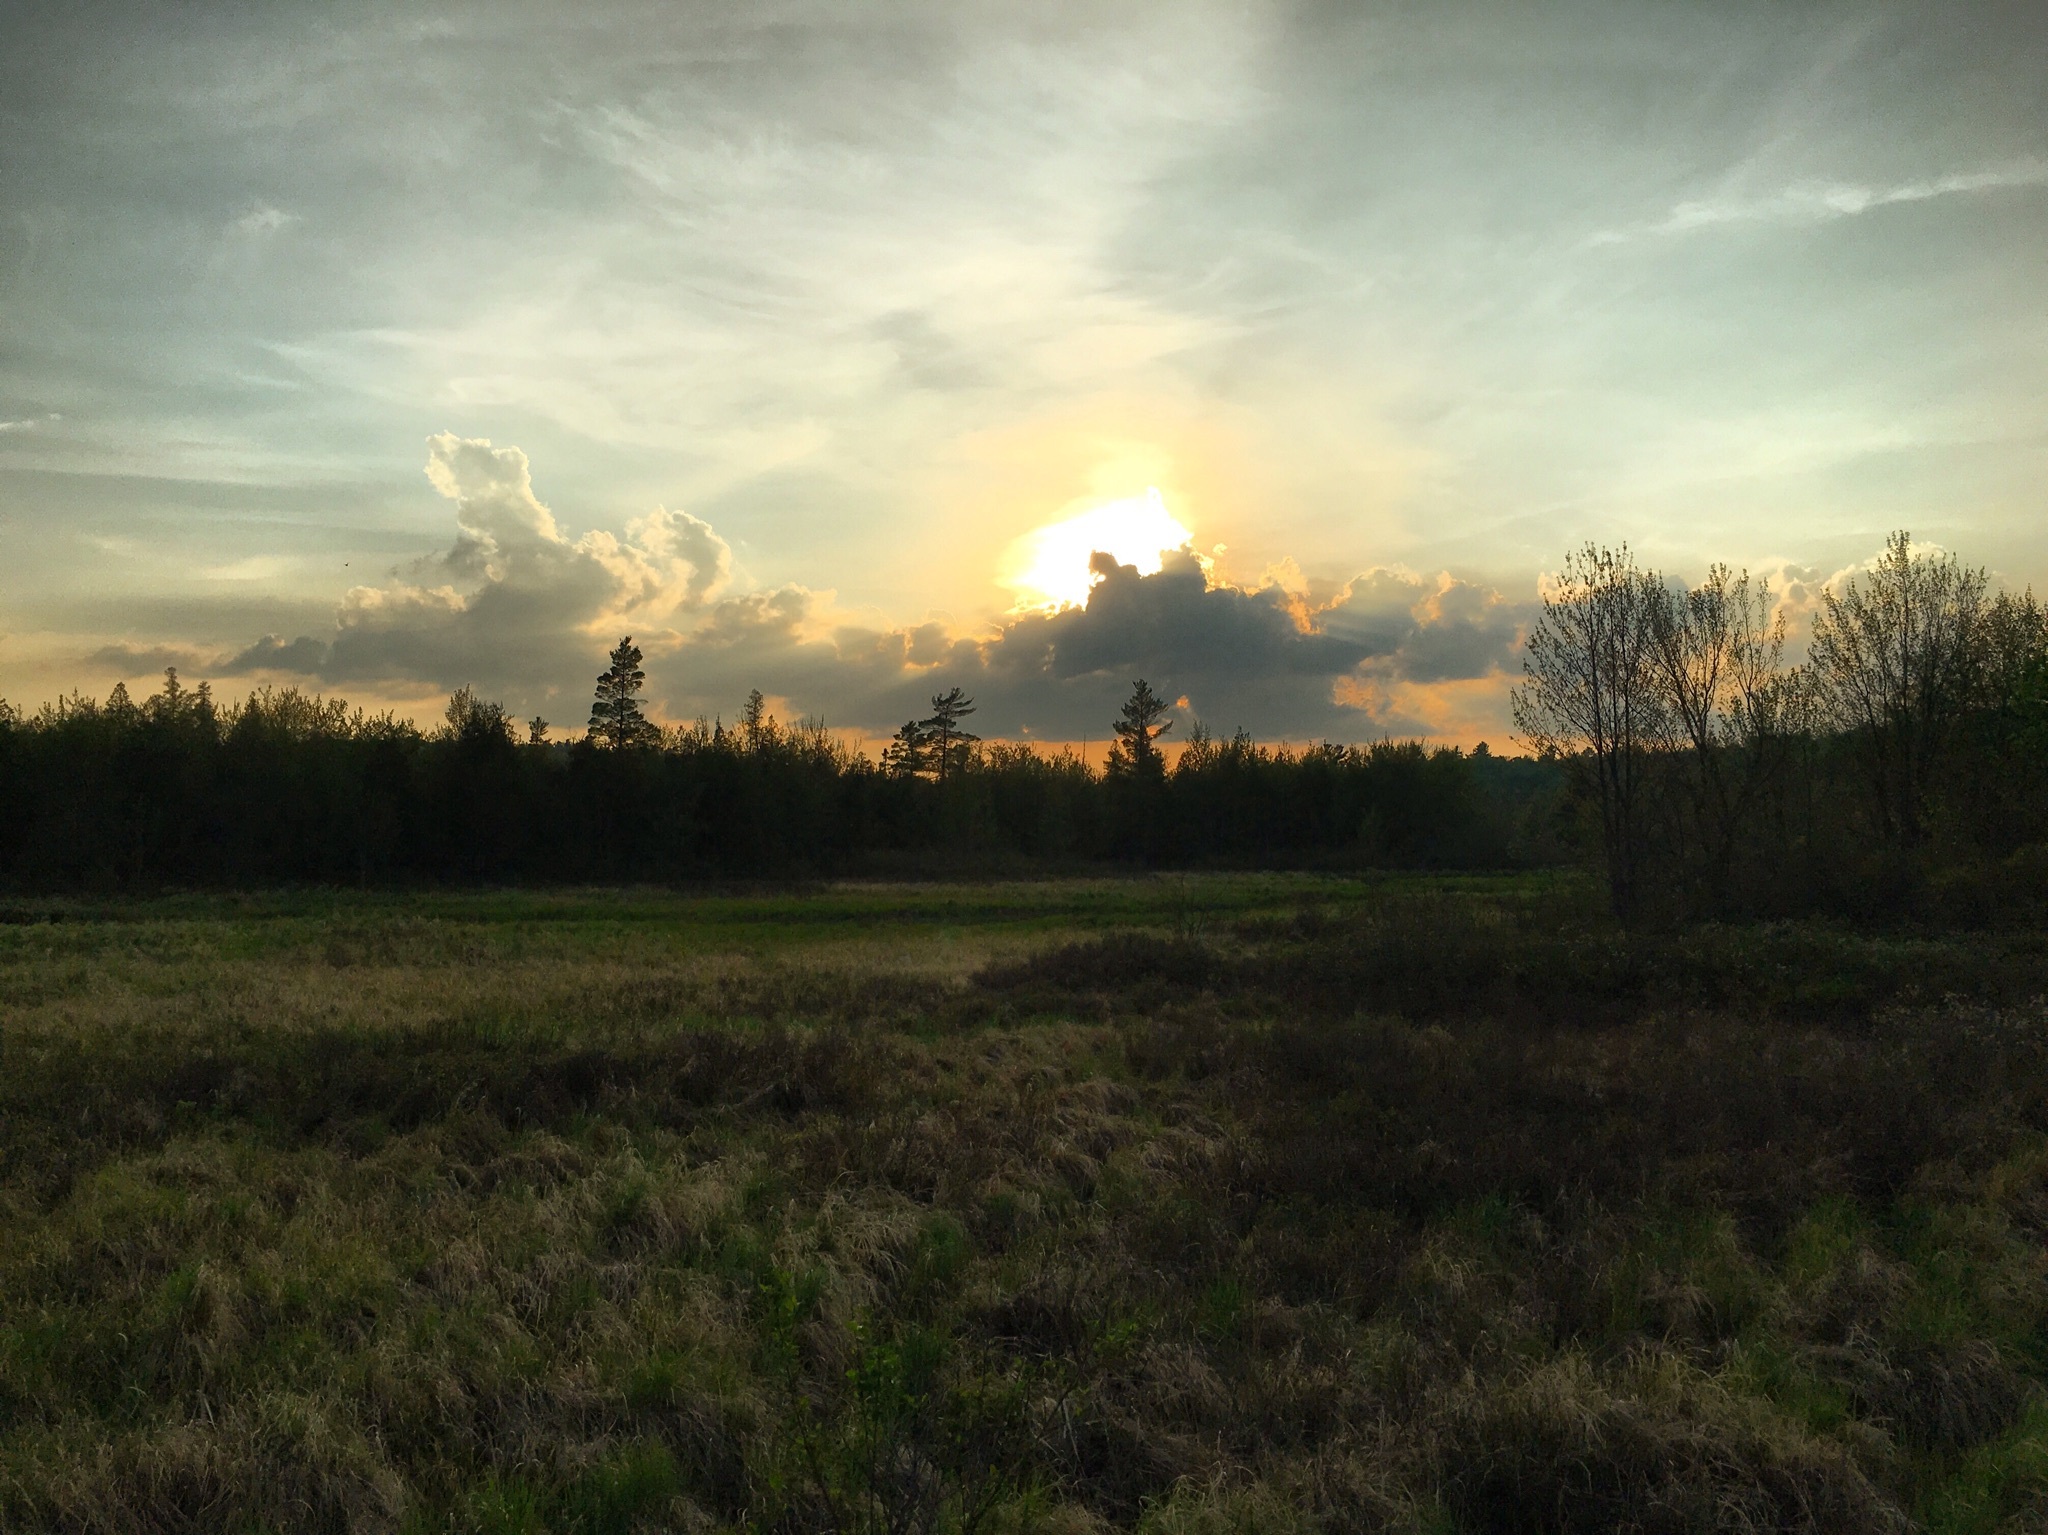
landscape, tree, nature, grass, horizon, cloud, sky, sun, sunrise, sunset, mist, field, meadow, prairie, sunlight, morning, hill, dawn, dusk, evening, plain, grassland, habitat, rural area, natural environment, atmospheric phenomenon, grass family